History of life

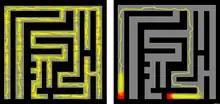
A slime mold solves a maze. The mold (yellow) explored and filled the maze (left). When the researchers placed sugar (red) at two separate points, the mold concentrated most of its mass there and left only the most efficient connection between the two points (right).

The initial advantages of multicellularity may have included: more efficient sharing of nutrients that are digested outside the cell, increased resistance to predators, many of which attacked by engulfing; the ability to resist currents by attaching to a firm surface; the ability to reach upwards to filter-feed or to obtain sunlight for photosynthesis; the ability to create an internal environment that gives protection against the external one; and even the opportunity for a group of cells to behave "intelligently" by sharing information. These features would also have provided opportunities for other organisms to diversify, by creating more varied environments than flat microbial mats could.